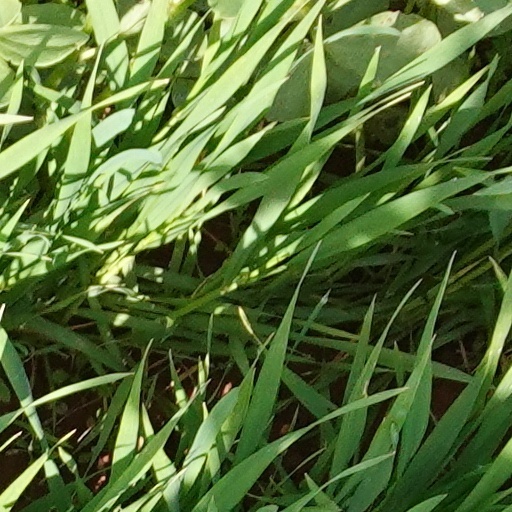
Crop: wheat